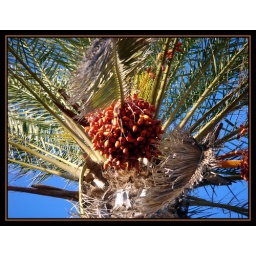
Menos arbol y mas fruta en estas 2 tomas !!!Less tree and more fruit in these 2 photos !!!